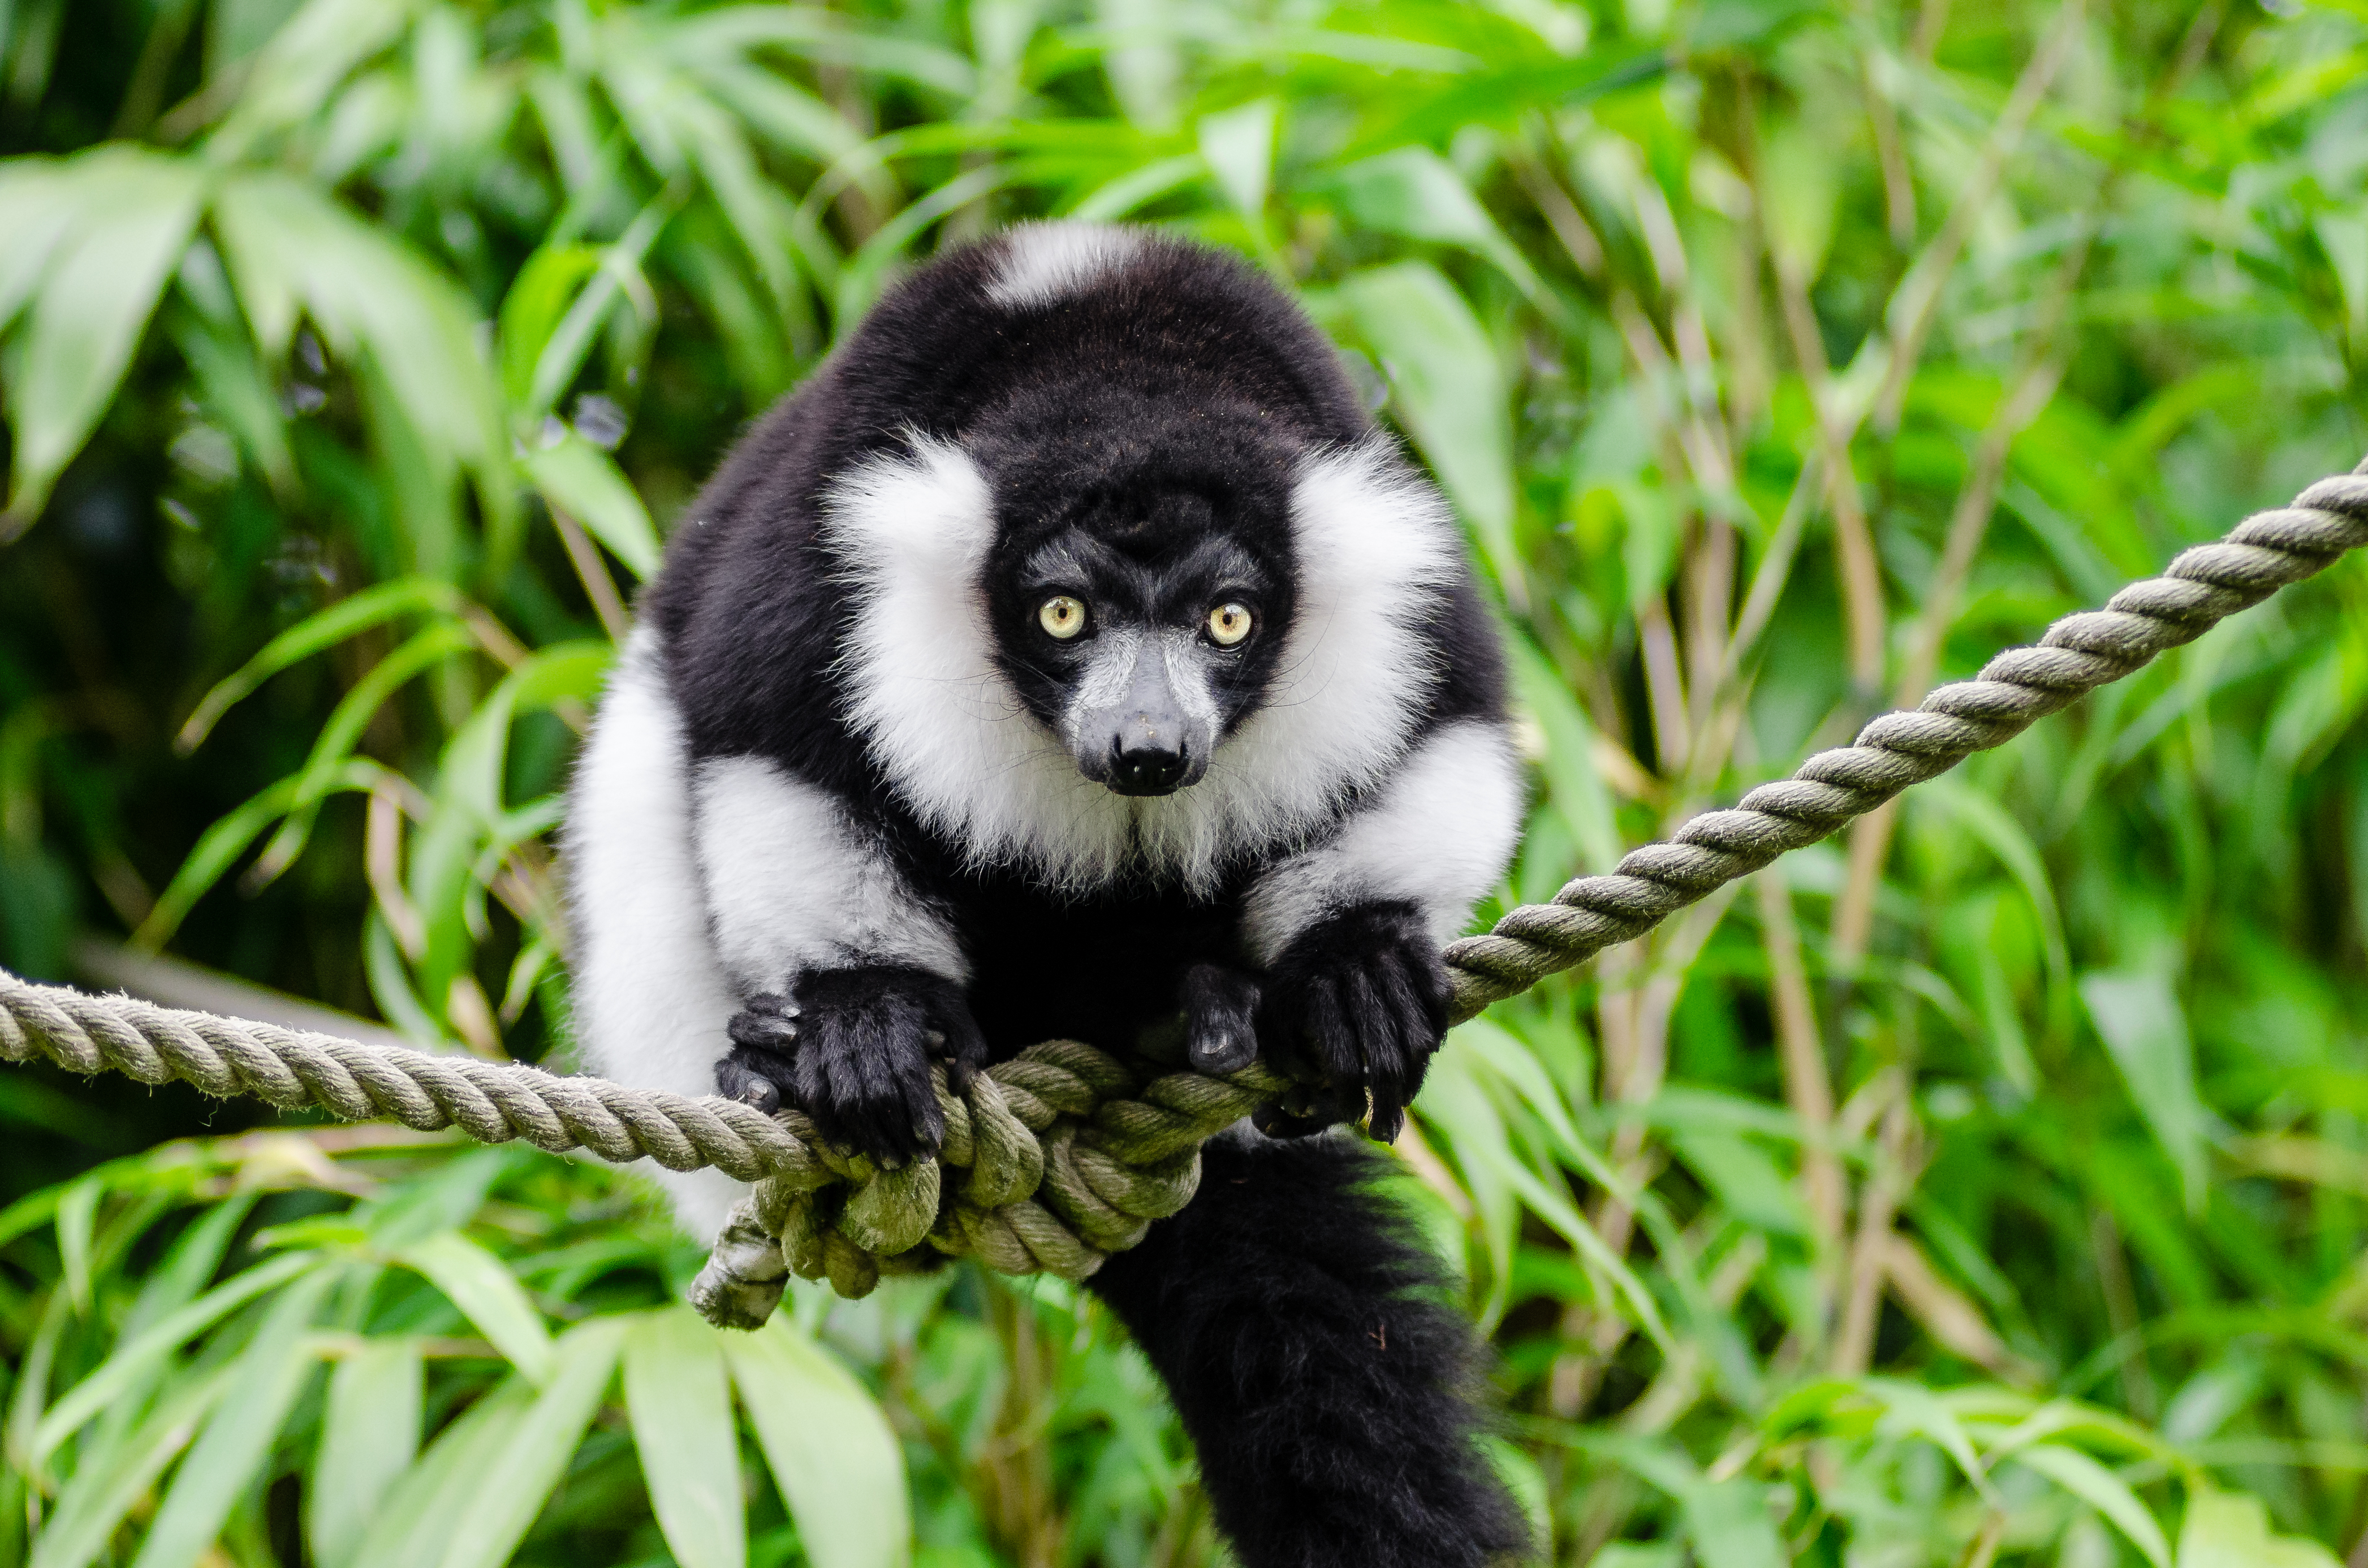
nature, white, animal, wildlife, zoo, mammal, black, fauna, primate, eyes, madagascar, vertebrate, germany, deutschland, schwarz, tier, augen, lemur, tierpark, madagaskar, ruffed, weiser, vari, lemuren, gr n, new world monkey